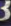
Number: 3